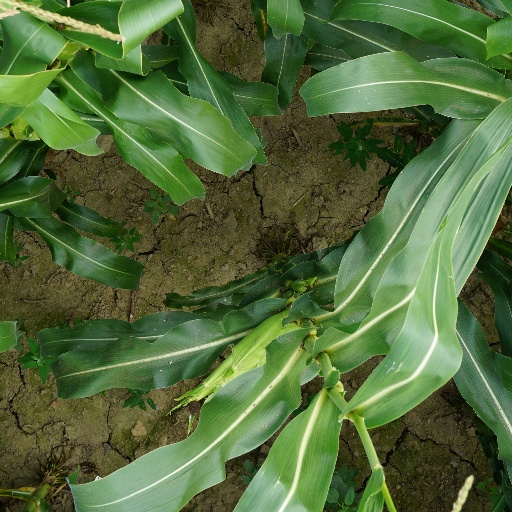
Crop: maize; corn